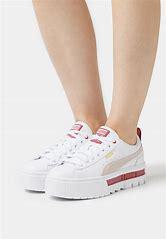
Brand: Puma
Model: Mayze